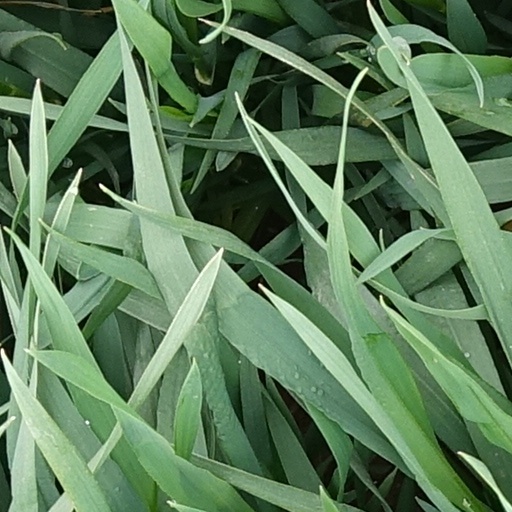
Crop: wheat